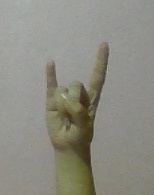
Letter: la